Calbha Beag

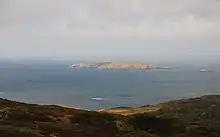

An estimate of the area from Ordnance Survey suggest a figure of about , although it has been listed by Rick Livingstone as totalling , possibly including areas exposed at low tide.